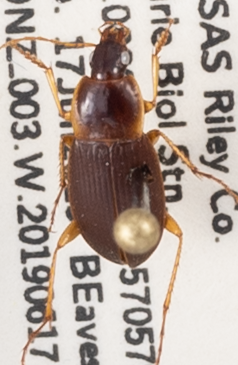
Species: Calathus opaculus
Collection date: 2019-06-17
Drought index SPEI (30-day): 0.746
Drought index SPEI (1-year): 1.69
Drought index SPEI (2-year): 0.26